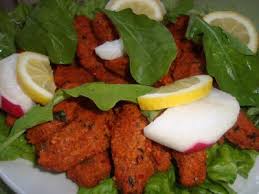
Yemek: cig_kofte